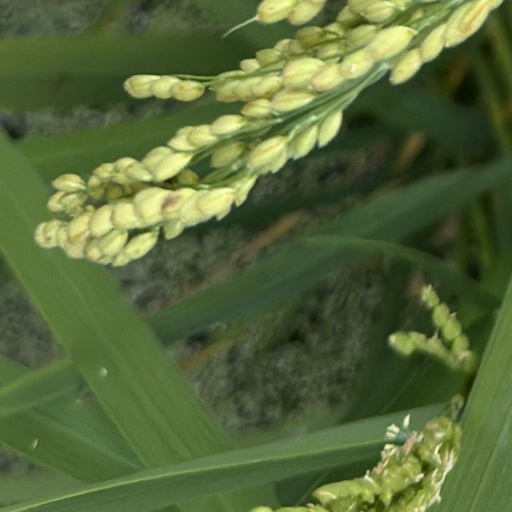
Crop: rice